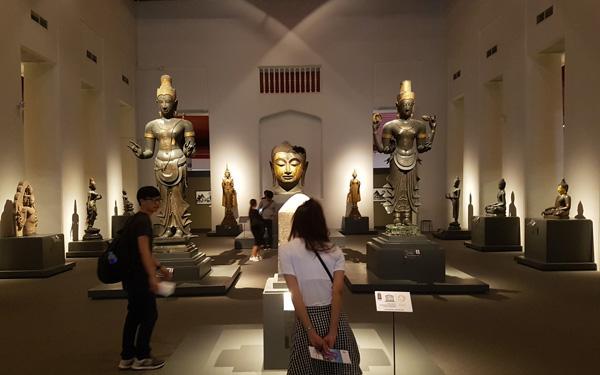
cậu thanh niên mặc đồ đen đang đứng ở trong một khu bảo tàng